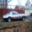
Label: automobile